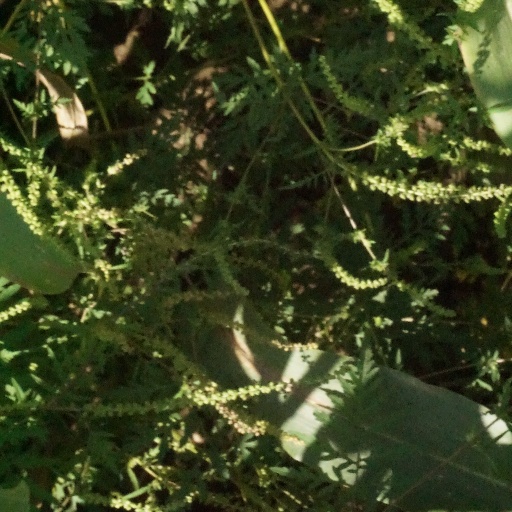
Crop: maize; corn